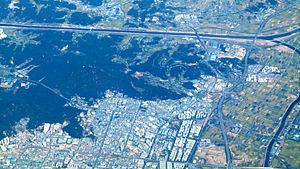
Gyeyang-gu est un arrondissement d'Incheon, situé à l'est de Séoul. Depuis la période des Trois Royaumes, cette zone constitue le centre historique des territoires situés au Nord-Est d'Incheon. Cependant, ce n'est qu'à partir du 1ᵉʳ mars 1995 qu'est effectivement constitué un arrondissement propre sous le nom de Gyeyang-gu.